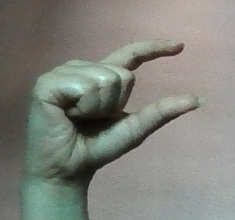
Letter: dal